Edward Mann Lewis

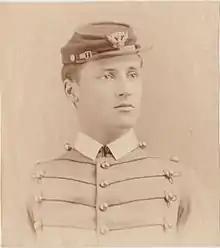
Image of Cadet Edward Mann Lewis at West Point

Edward Mann Lewis was born on December 10, 1863, alongside the river in New Albany, Indiana. His father, a railroad executive, told him stories of the Lewis family who served in the military, going back to the American Revolution. He was able to secure an appointment to West Point in 1881, where he excelled in the classroom and on the athletic field. He was made a cadet lieutenant in his first year, but ran into trouble with mathematics. His potential was recognized, however, so he was granted a "turnback" joining the class of 1886 and becoming a friend of classmate John J. Pershing. That friendship would last for over 40 years while they served together in The Philippines, San Francisco, Mexico and in Europe during the Great War. Called 'Sep' by his friends and classmates, they stood in honor when the funeral train of Ulysses S. Grant made a stop in West Point in 1885. His experiences at West Point started him down a path of lifelong service. The stories he told inspired his son Henry Balding Lewis to do the same, with the younger Lewis graduating from West Point in 1913, before becoming a major general himself in the Second World War.